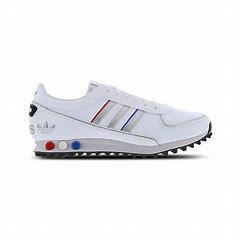
Brand: Adidas
Model: La Ii